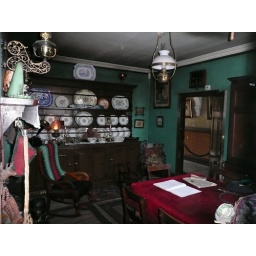
A view of the Victorian kitchen (viewed from the scullery) in the Music Teacher's house on Ravensworth Terrace at Beamish Museum.